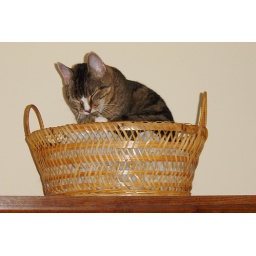
Grooming in his basket on top of the wall unit (gone, but not forgotten, 1989-2007). Taken by Ron.